Recycled Orchestra of Cateura

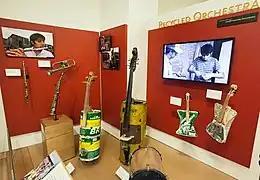
Instruments made from recycled materials for the Recycled Orchestra.

The orchestra originated in the "Sonidos de la Tierra" (Sounds of the Earth) program (created and directed since 2002 by Luis Szarán) and Procicla a recycling project of the Alter Vida NGO. Szarán founded the Sonidos de Cateura (Sounds of Cateura) music school on July 7, 2006, and its first workshop, sponsored by the geAm NGO to build recycled instruments, was held on May 24, 2007 luthier Carlos Uliambre. Sounds of the Earth is sponsored by Tierra Nuestra.